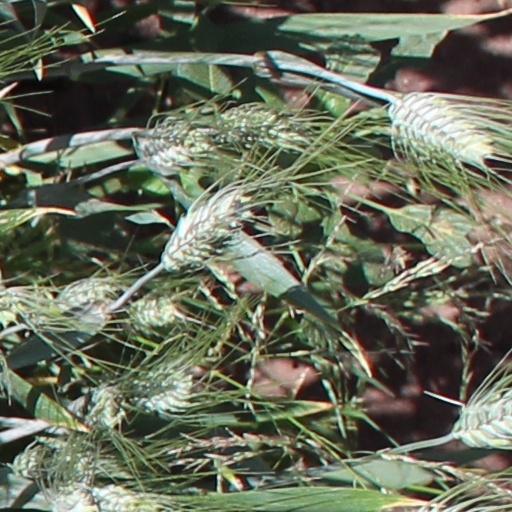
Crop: wheat